Toni Matt

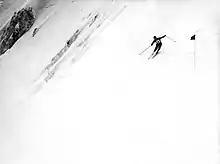
1939 Inferno Race Photograph

Matt was born in St. Anton, Austria, in 1919. He came to North Conway, New Hampshire, in 1938 after becoming Junior National Champion in the Austrian Alps. He was a protégé of Hannes Schneider, who became known as "The Father of Alpine Ski Technique". Skiers trained by Schneider quickly spread across the United States, developing the growing ski industry in the years following World War II.